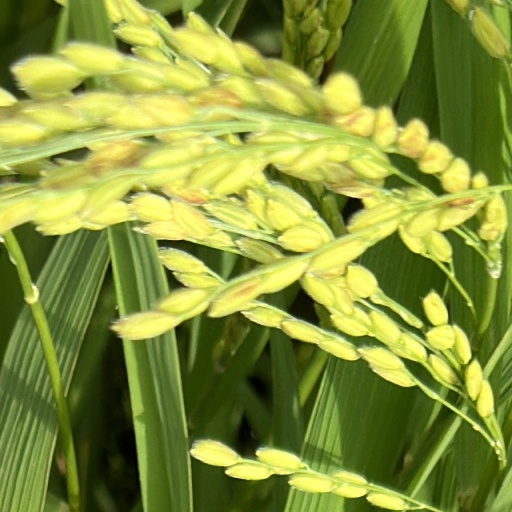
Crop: rice